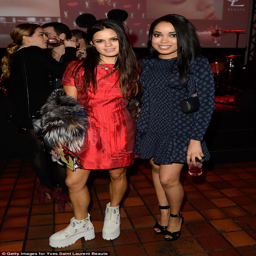
person went for a fashion forward look while person kept it simple